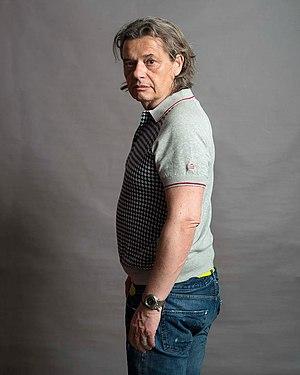
Jean-Paul Boucheny au FILAF en 2013
L'Art et la Manière, ou Künstler hautnah dans sa version allemande, est une série documentaire consacrée aux artistes de la création contemporaine, diffusée par Arte depuis 2005.